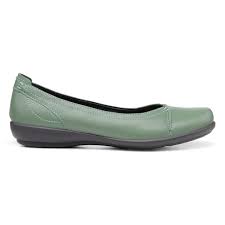
Label: Ballet Flat